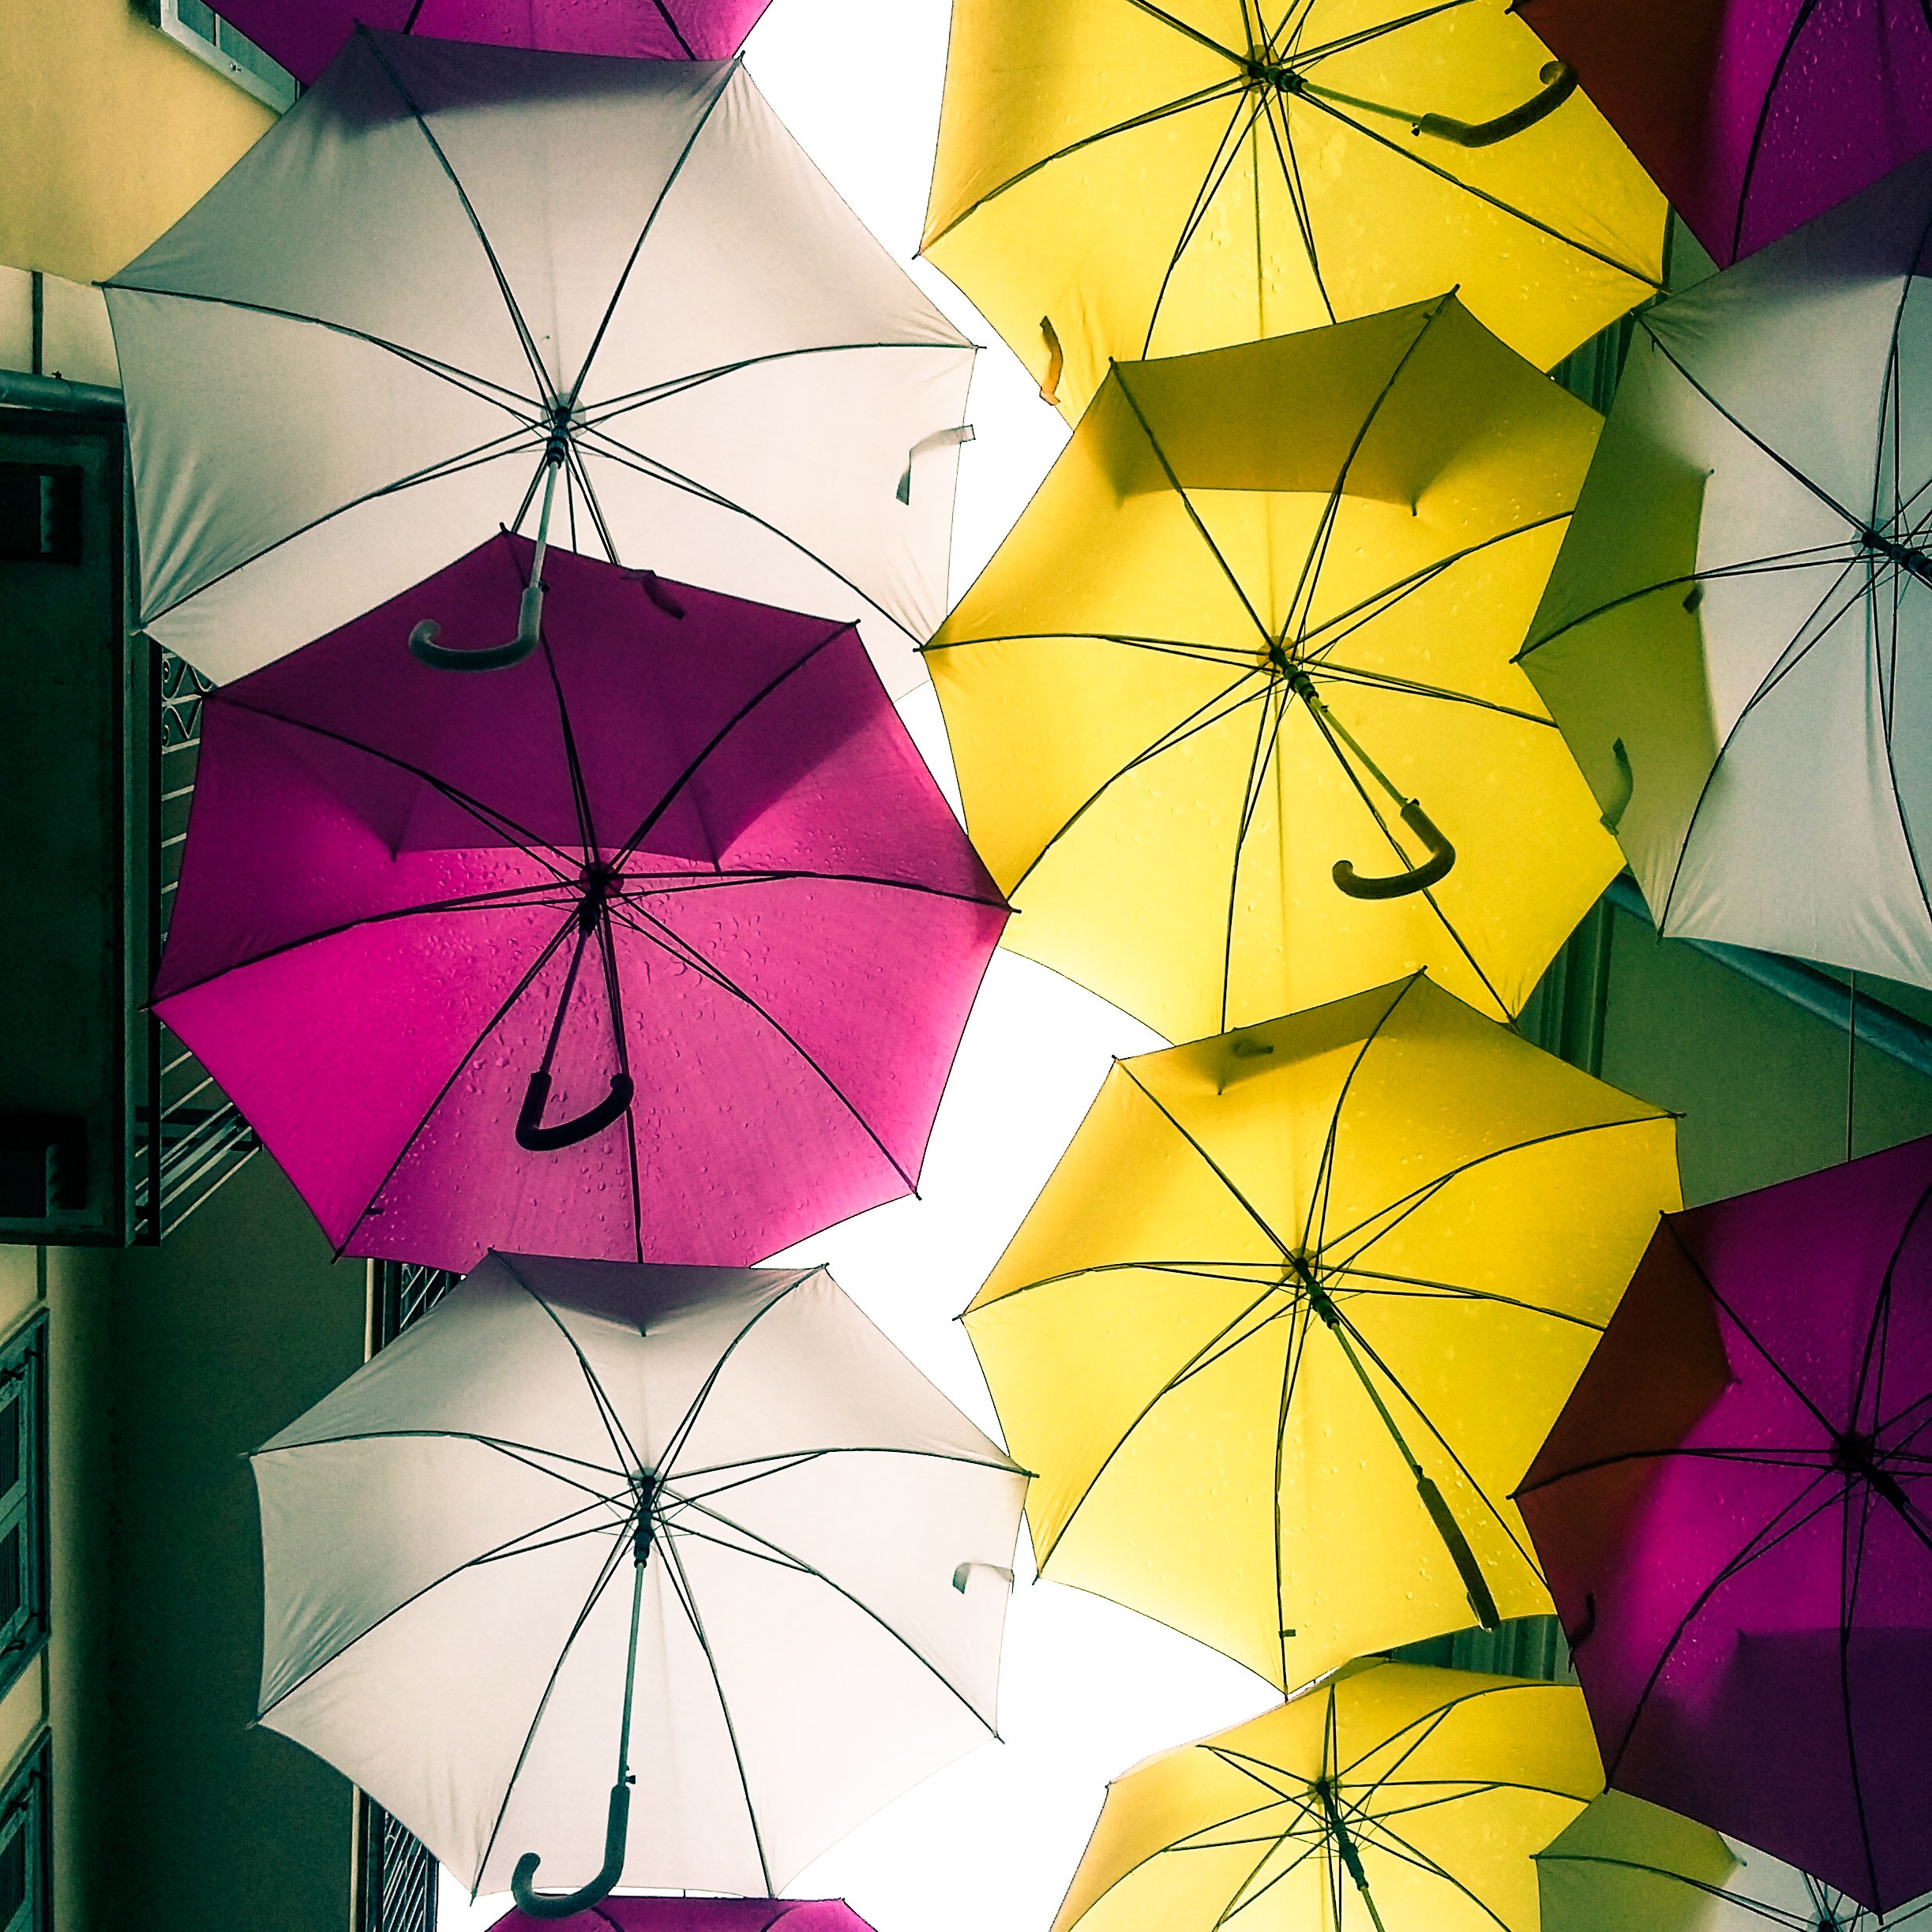
wheel, rain, petal, pattern, umbrella, color, yellow, pink, circle, art, colors, design, fuchsia, symmetry, umbrellas, shape, arona, fashion accessory